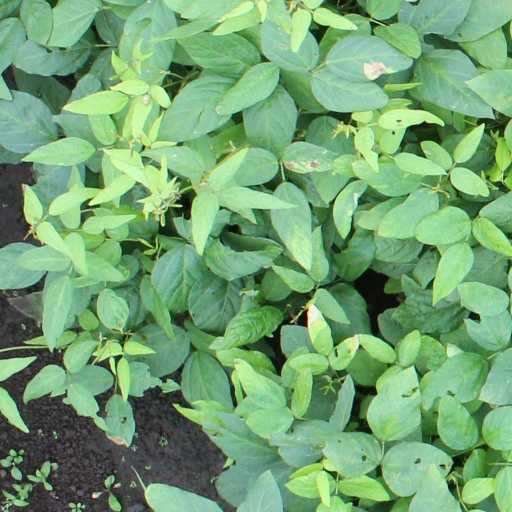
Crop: soybean